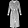
Label: Coat